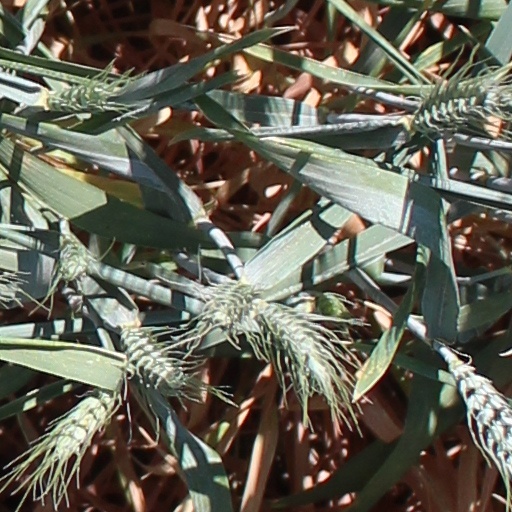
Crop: wheat